First Lady of Colombia

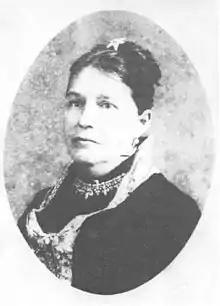
Soledad Román de Núñez, wife of the 1st President of Colombia Rafael Núñez.

Upon the resignation of Bolívar to the presidency in 1830, Congress elected Joaquín de Mosquera y Arboleda to succeed Bolívar as the 2nd president of Colombia. Mosquera was married to María Josefa Mosquera y Hurtado, his first cousin, who became the first person to be now considered as the official first lady of Colombia, that is, of what is now known as Gran Colombia. The first first lady of present-day Colombia was Soledad Román de Núñez, the second wife of Rafael Núñez. Núñez first came to power in 1880 as President of what it was then known as the United States of Colombia, but when he moved to the capital, his wife Soledad Román stayed behind in their hometown of Cartagena, as their union was heavily criticized by the conservative society and media of the time for Núñez had legally divorced his first wife, María de los Dolores Gallegos Martínez, and married Román in a civil ceremony, but according to canon law they remained married in the eyes of God, and thus Núñez was accused of adultery and Román regarded as his mistress. Román eventually moved to Bogotá when the popularity of her husband rose to the point that most could overlook their union. When the Colombian Constitution of 1886 was ratified, present day Colombia was formed, with Núñez as the 1st president of Colombia, and Román as the 1st first lady. The couple were eventually able to marry through the Church when Gallegos, Núñez's first wife, died, allowing them to consecrate their already legal union through the Church and in the eyes of the conservative Catholic society. Their wedding took place while Núñez was in office on 23 February 1889.